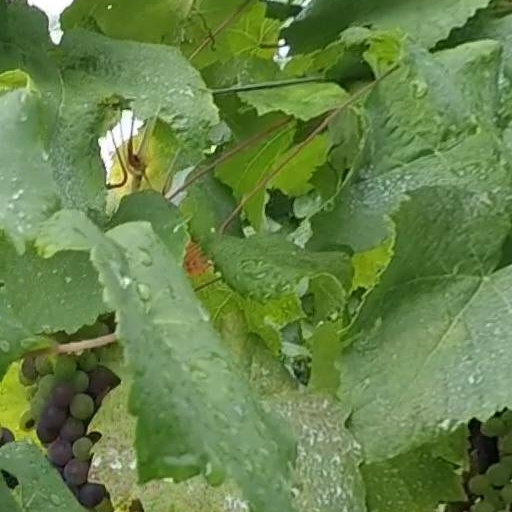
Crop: grape